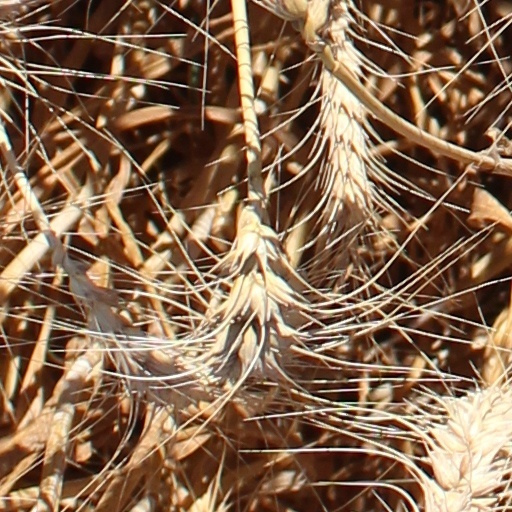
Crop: wheat